Argentina–United States relations

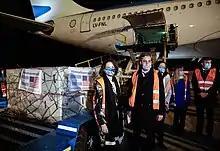
The US delivers COVID vaccines to Argentina through the COVAX program in 2021

The US has a positive bilateral relationship with Argentina based on many common strategic interests, including non-proliferation, counternarcotics, counterterrorism, the fight against human trafficking, and issues of regional stability, as well as the strength of commercial ties. Argentina signed a Letter of Agreement with the US Department of State in 2004, opening the way for enhanced cooperation with the US on counternarcotics issues and enabling the US to begin providing financial assistance to the Argentine government for its counternarcotics efforts. In recognition of its contributions to international security and peacekeeping, the US government designated Argentina as a major non-NATO ally in January 1998.